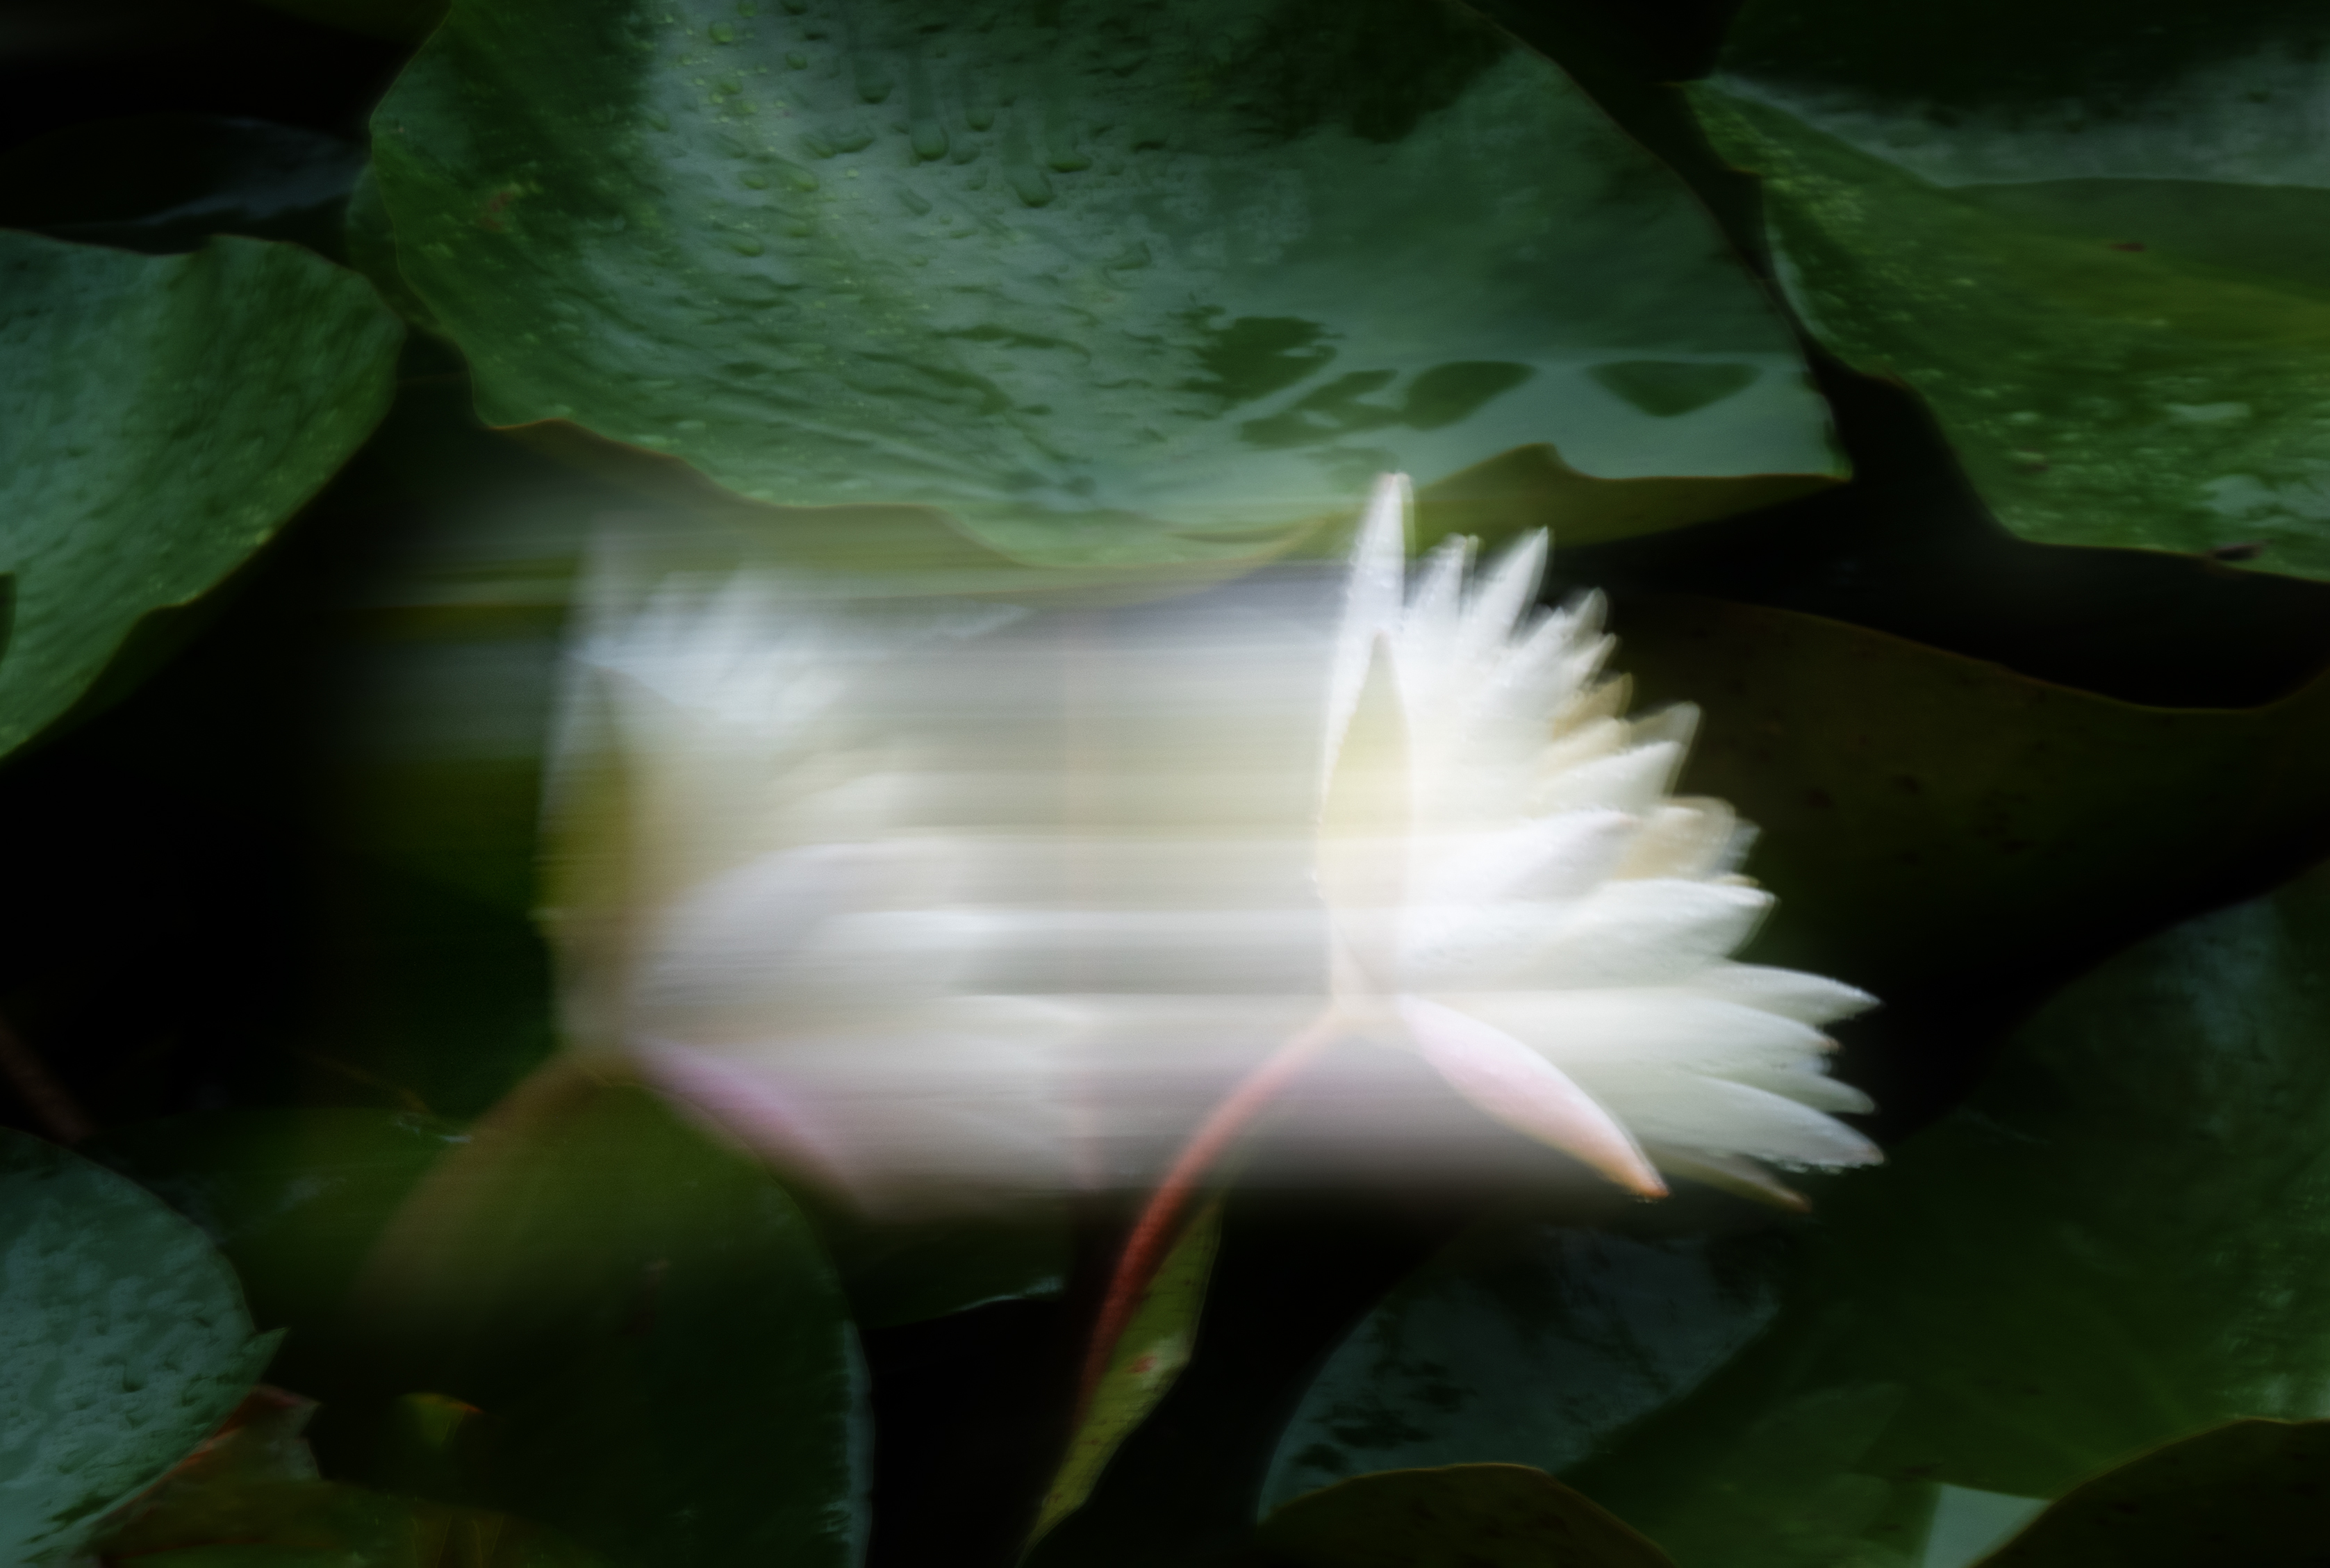
water, lily, flower, plant, botany, petal, leaf, organism, terrestrial plant, aquatic plant, flowering plant, Tints and shades, herbaceous plant, annual plant, leaf vegetable, natural material, macro photography, pattern, wildflower, vegetable, proteales, water lily, plant stem, perennial plant, cabbage, alismatales